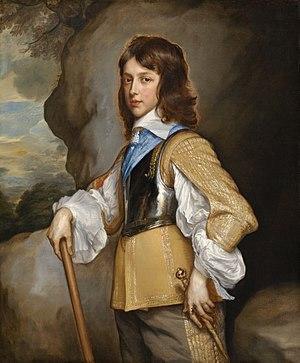
Élisabeth Stuart était la seconde fille de Charles Iᵉʳ, roi d'Angleterre, d'Écosse et d'Irlande, et de sa femme Henriette Marie de France. Dès l'âge de six ans, et jusqu'à sa mort prématurée à l'âge de quatorze ans, elle fut prisonnière du Parlement pendant la Première Révolution anglaise. Son récit écrit émotionnel de sa dernière rencontre avec son père à la veille de son exécution, ainsi que les derniers mots qu'il adressa à ses enfants, ont été publiés dans de nombreuses histoires sur la guerre et le roi Charles Iᵉʳ.